Zemplín Mountains

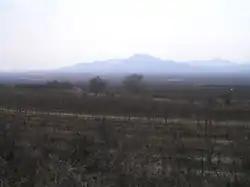
Tokaj-Hegyalja vineyards, with the Zemplín Mountains in the background

The Zemplín Mountains is a small mountain range in southeastern Slovakia, geologically part of the Mátra-Slanec Area of the Inner Western Carpathians.